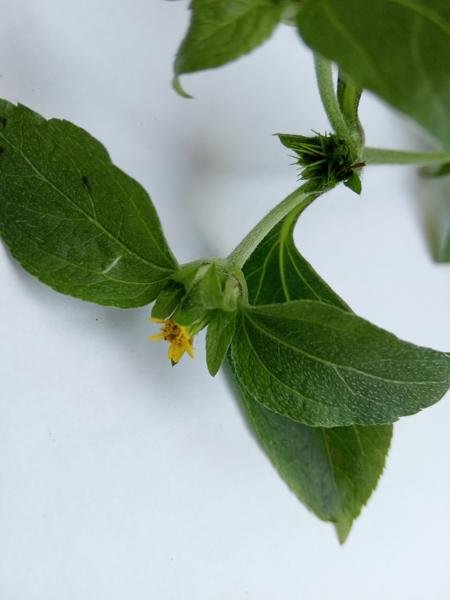
Weed species: Synedrella nodiflora